Air raids on Japan

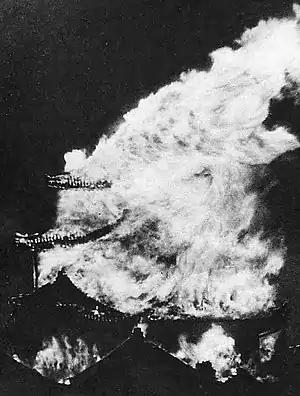
Nagoya Castle burning after an air raid, 14 May 1945

After being released from supporting the Okinawa campaign, XXI Bomber Command conducted an intensive firebombing campaign against Japan's main cities from mid-May. A force of 472 B-29s struck Nagoya by day on 13 May and destroyed of the city. The Japanese mounted a strong defense that downed two Superfortresses and damaged another 64; another eight B-29s were lost to other causes. The Americans claimed 18 Japanese fighter "kills" as well as another 30 "probables" and 16 damaged. Nagoya was attacked again by 457 B-29s on the night of 16 May, and the resulting fires destroyed of the city. Japanese defenses were much weaker by night, and the three bombers lost in this attack crashed due to mechanical problems. The two raids on Nagoya killed 3,866 Japanese and rendered another 472,701 homeless. On 19 May 318 B-29s conducted an unsuccessful precision bombing raid on the Tachikawa Aircraft Company. XXI Bomber Command made further large-scale firebombing attacks against Tokyo on the nights of 23 and 25 May. In the first of these raids 520 B-29s destroyed of southern Tokyo with 17 aircraft lost and 69 damaged. The second attack involved 502 B-29s and destroyed of the city's central area, including the headquarters of several key government ministries and much of the Tokyo Imperial Palace; the bomber crews had been briefed to not target the palace as the US Government did not want to risk killing Emperor Hirohito. The Japanese defenses were relatively successful on this occasion, and 26 Superfortresses were shot down and another 100 damaged.